Cessna 195

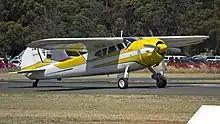
1953 Cessna 195B

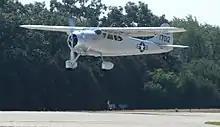
Cessna LC-126C landing

The Cessna 190 and 195 have been popular with private individuals and companies, and have also been operated by some air charter companies and small feeder airlines.